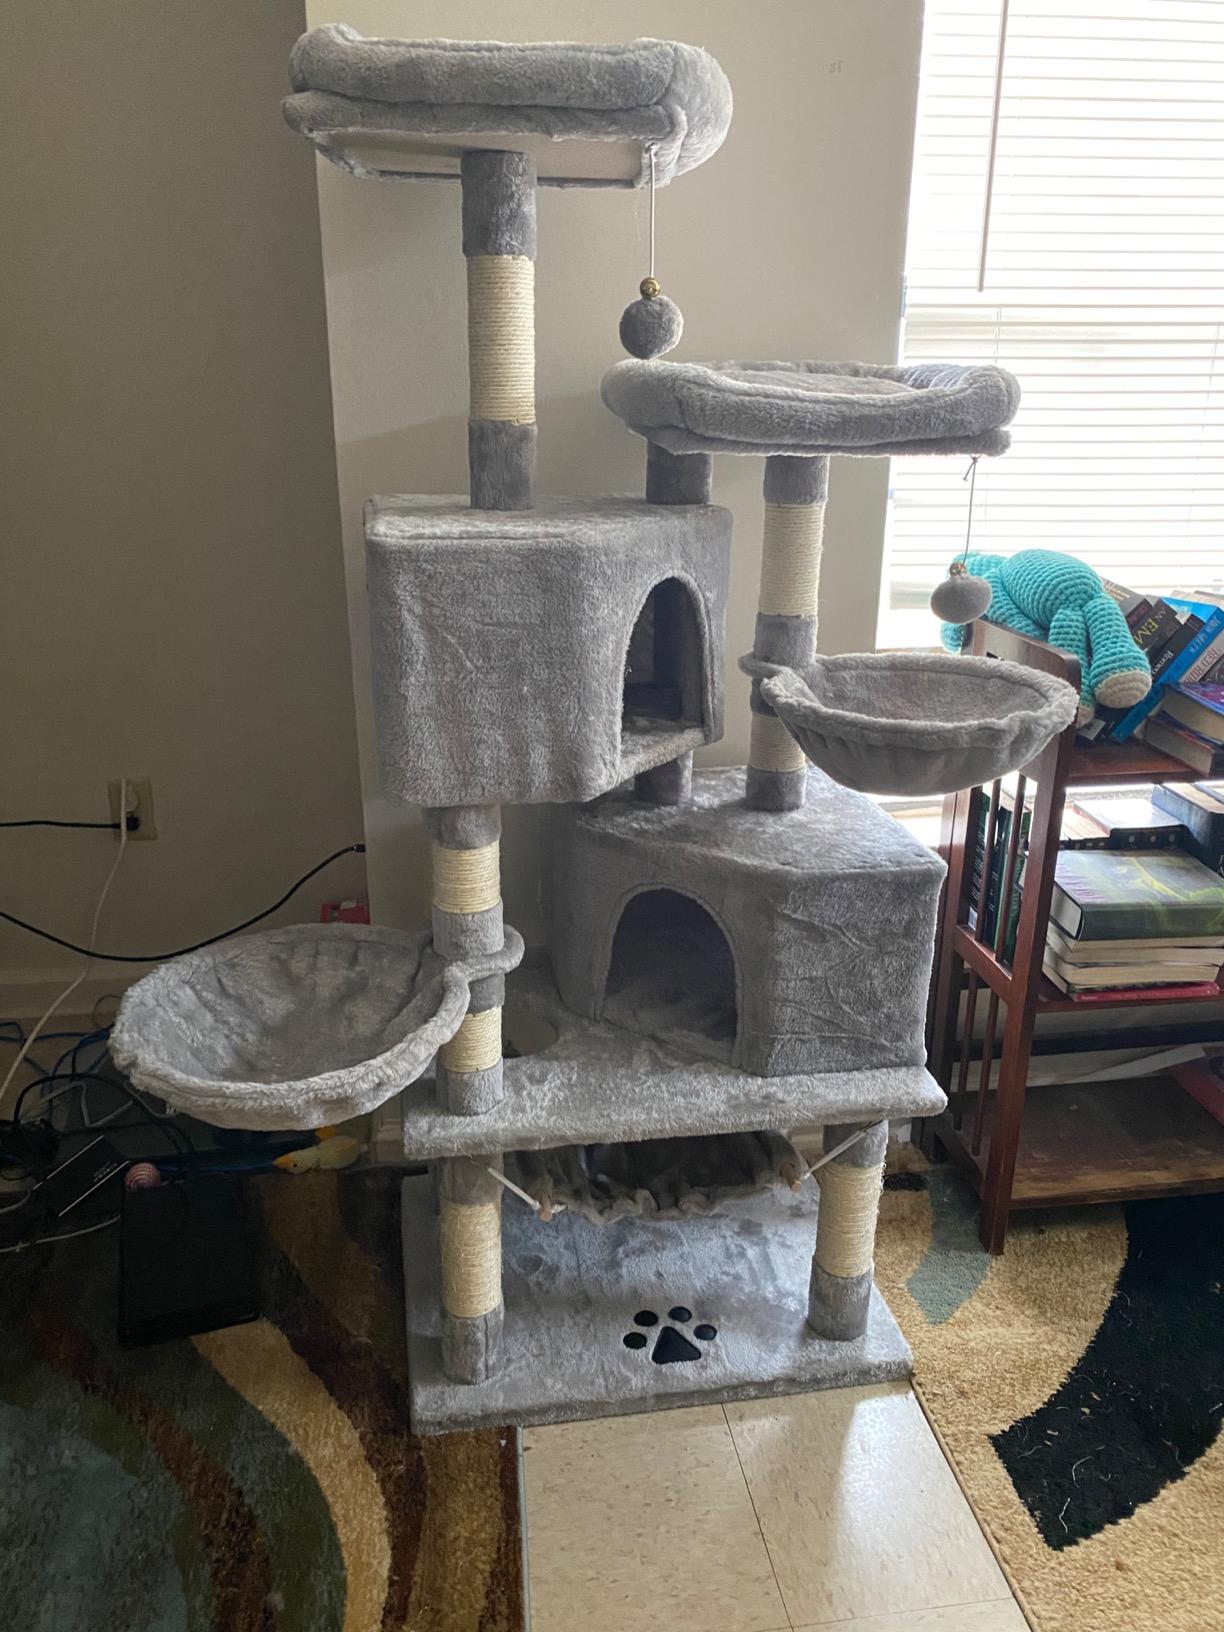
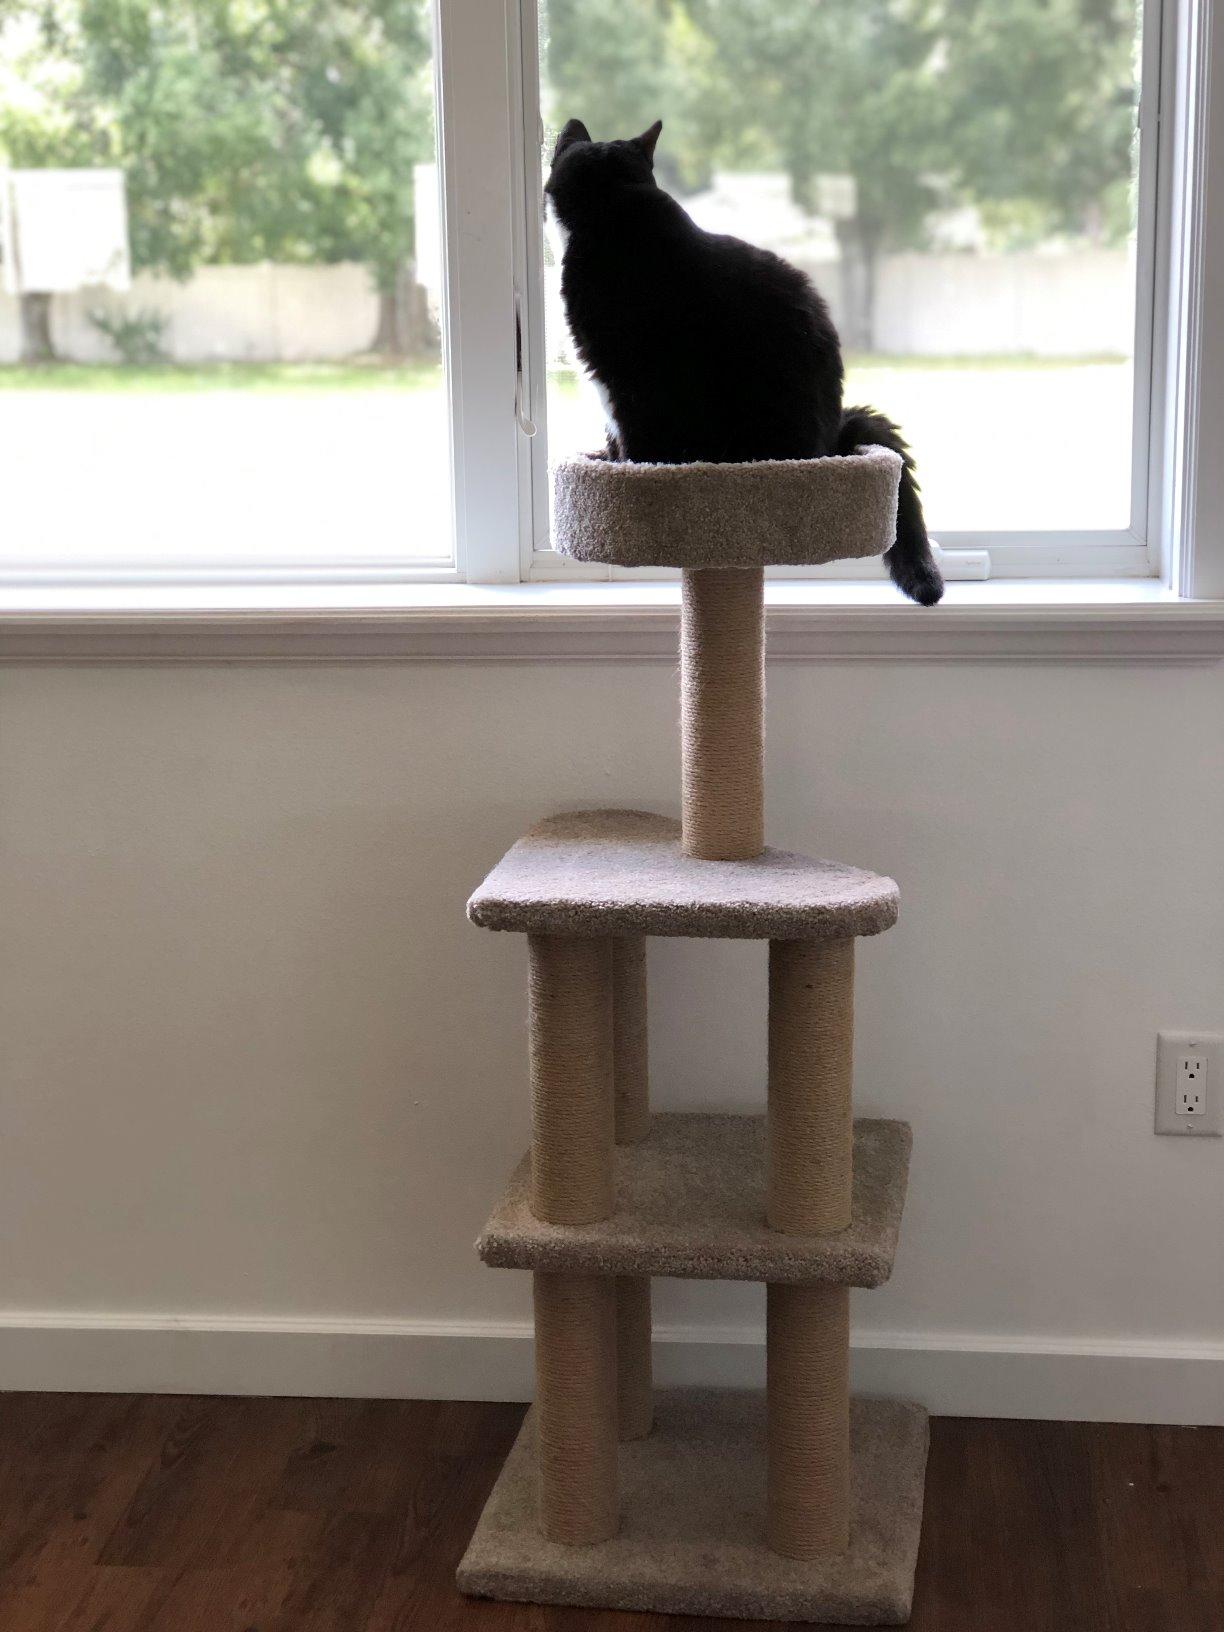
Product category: items_cat tree
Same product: no